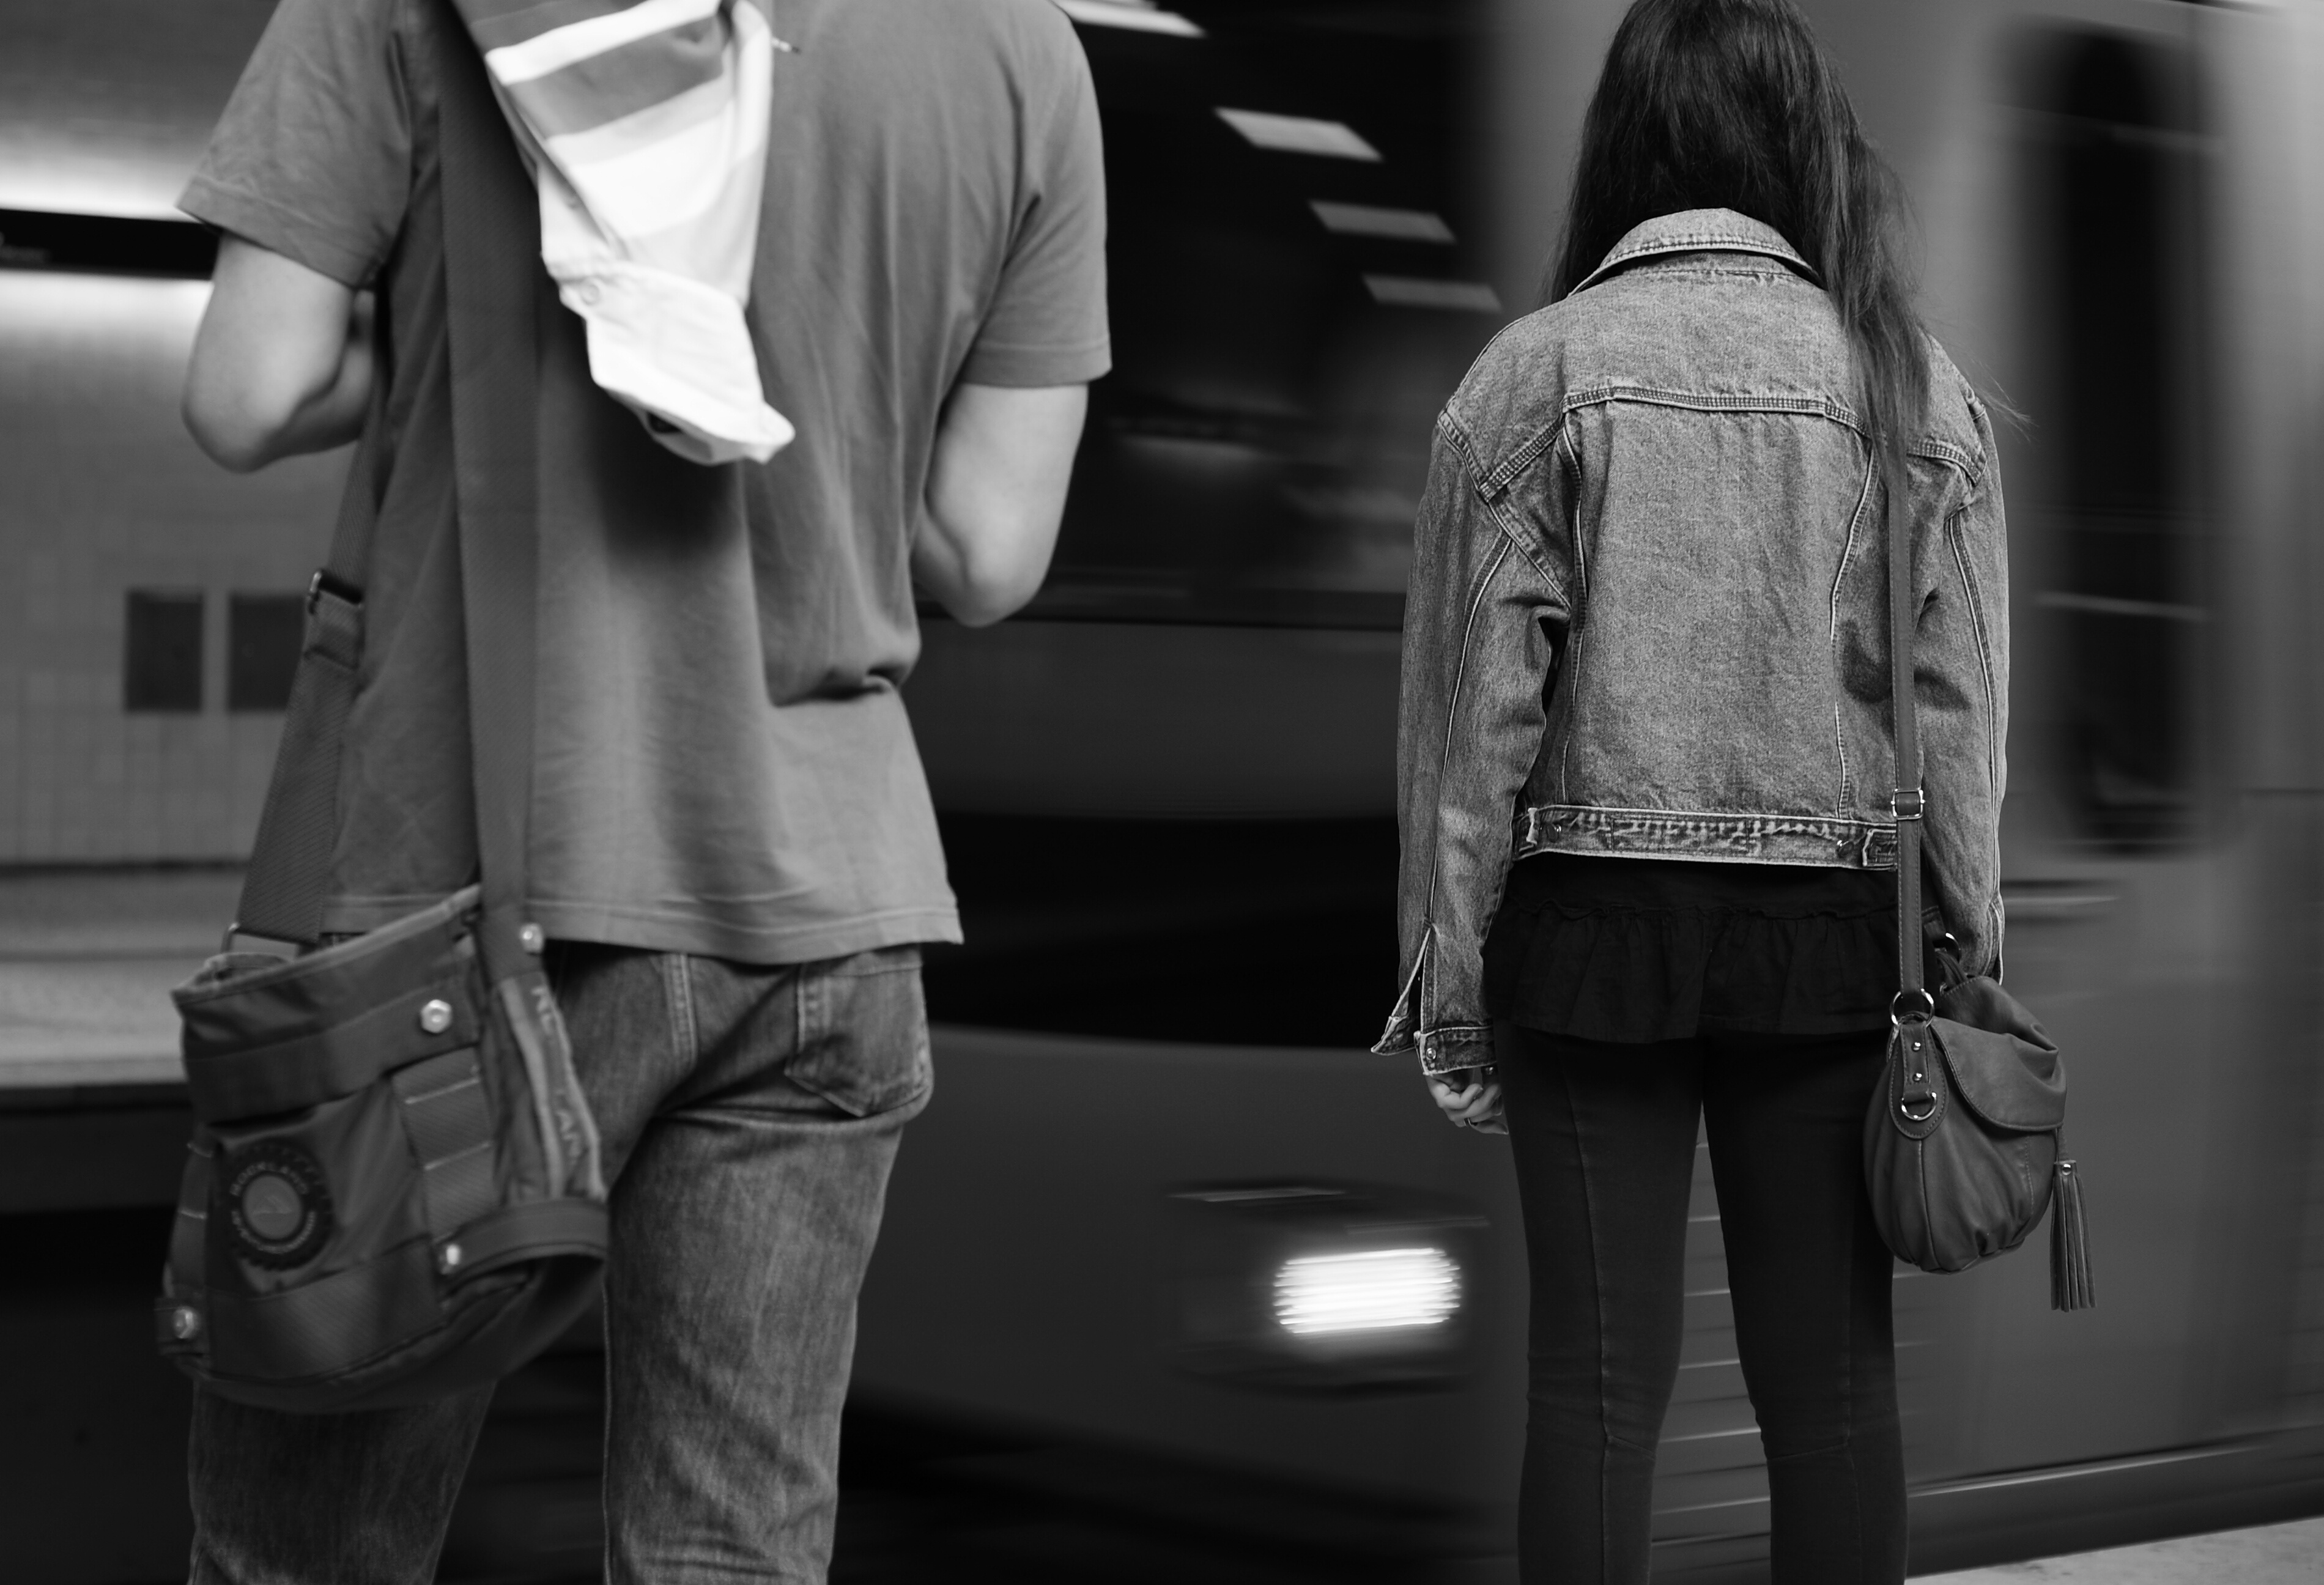
man, creative, black and white, people, white, leather, street, photography, tube, urban, social, subway, metro, underground, dslr, spring, lens, fashion, clothing, black, monochrome, jacket, outerwear, streetphotography, bw, blackandwhite, blackwhite, streets, 50mm, shooting, moments, public, prime, sony, pretoebranco, rua, streetphoto, branco, moment, unposed, pretobranco, preto, sp, dslra200, pb, inpublic, fotografiaderua, streetmoments, lavinha, sal50f18, a200, sal, metropolitano, monochrome photography